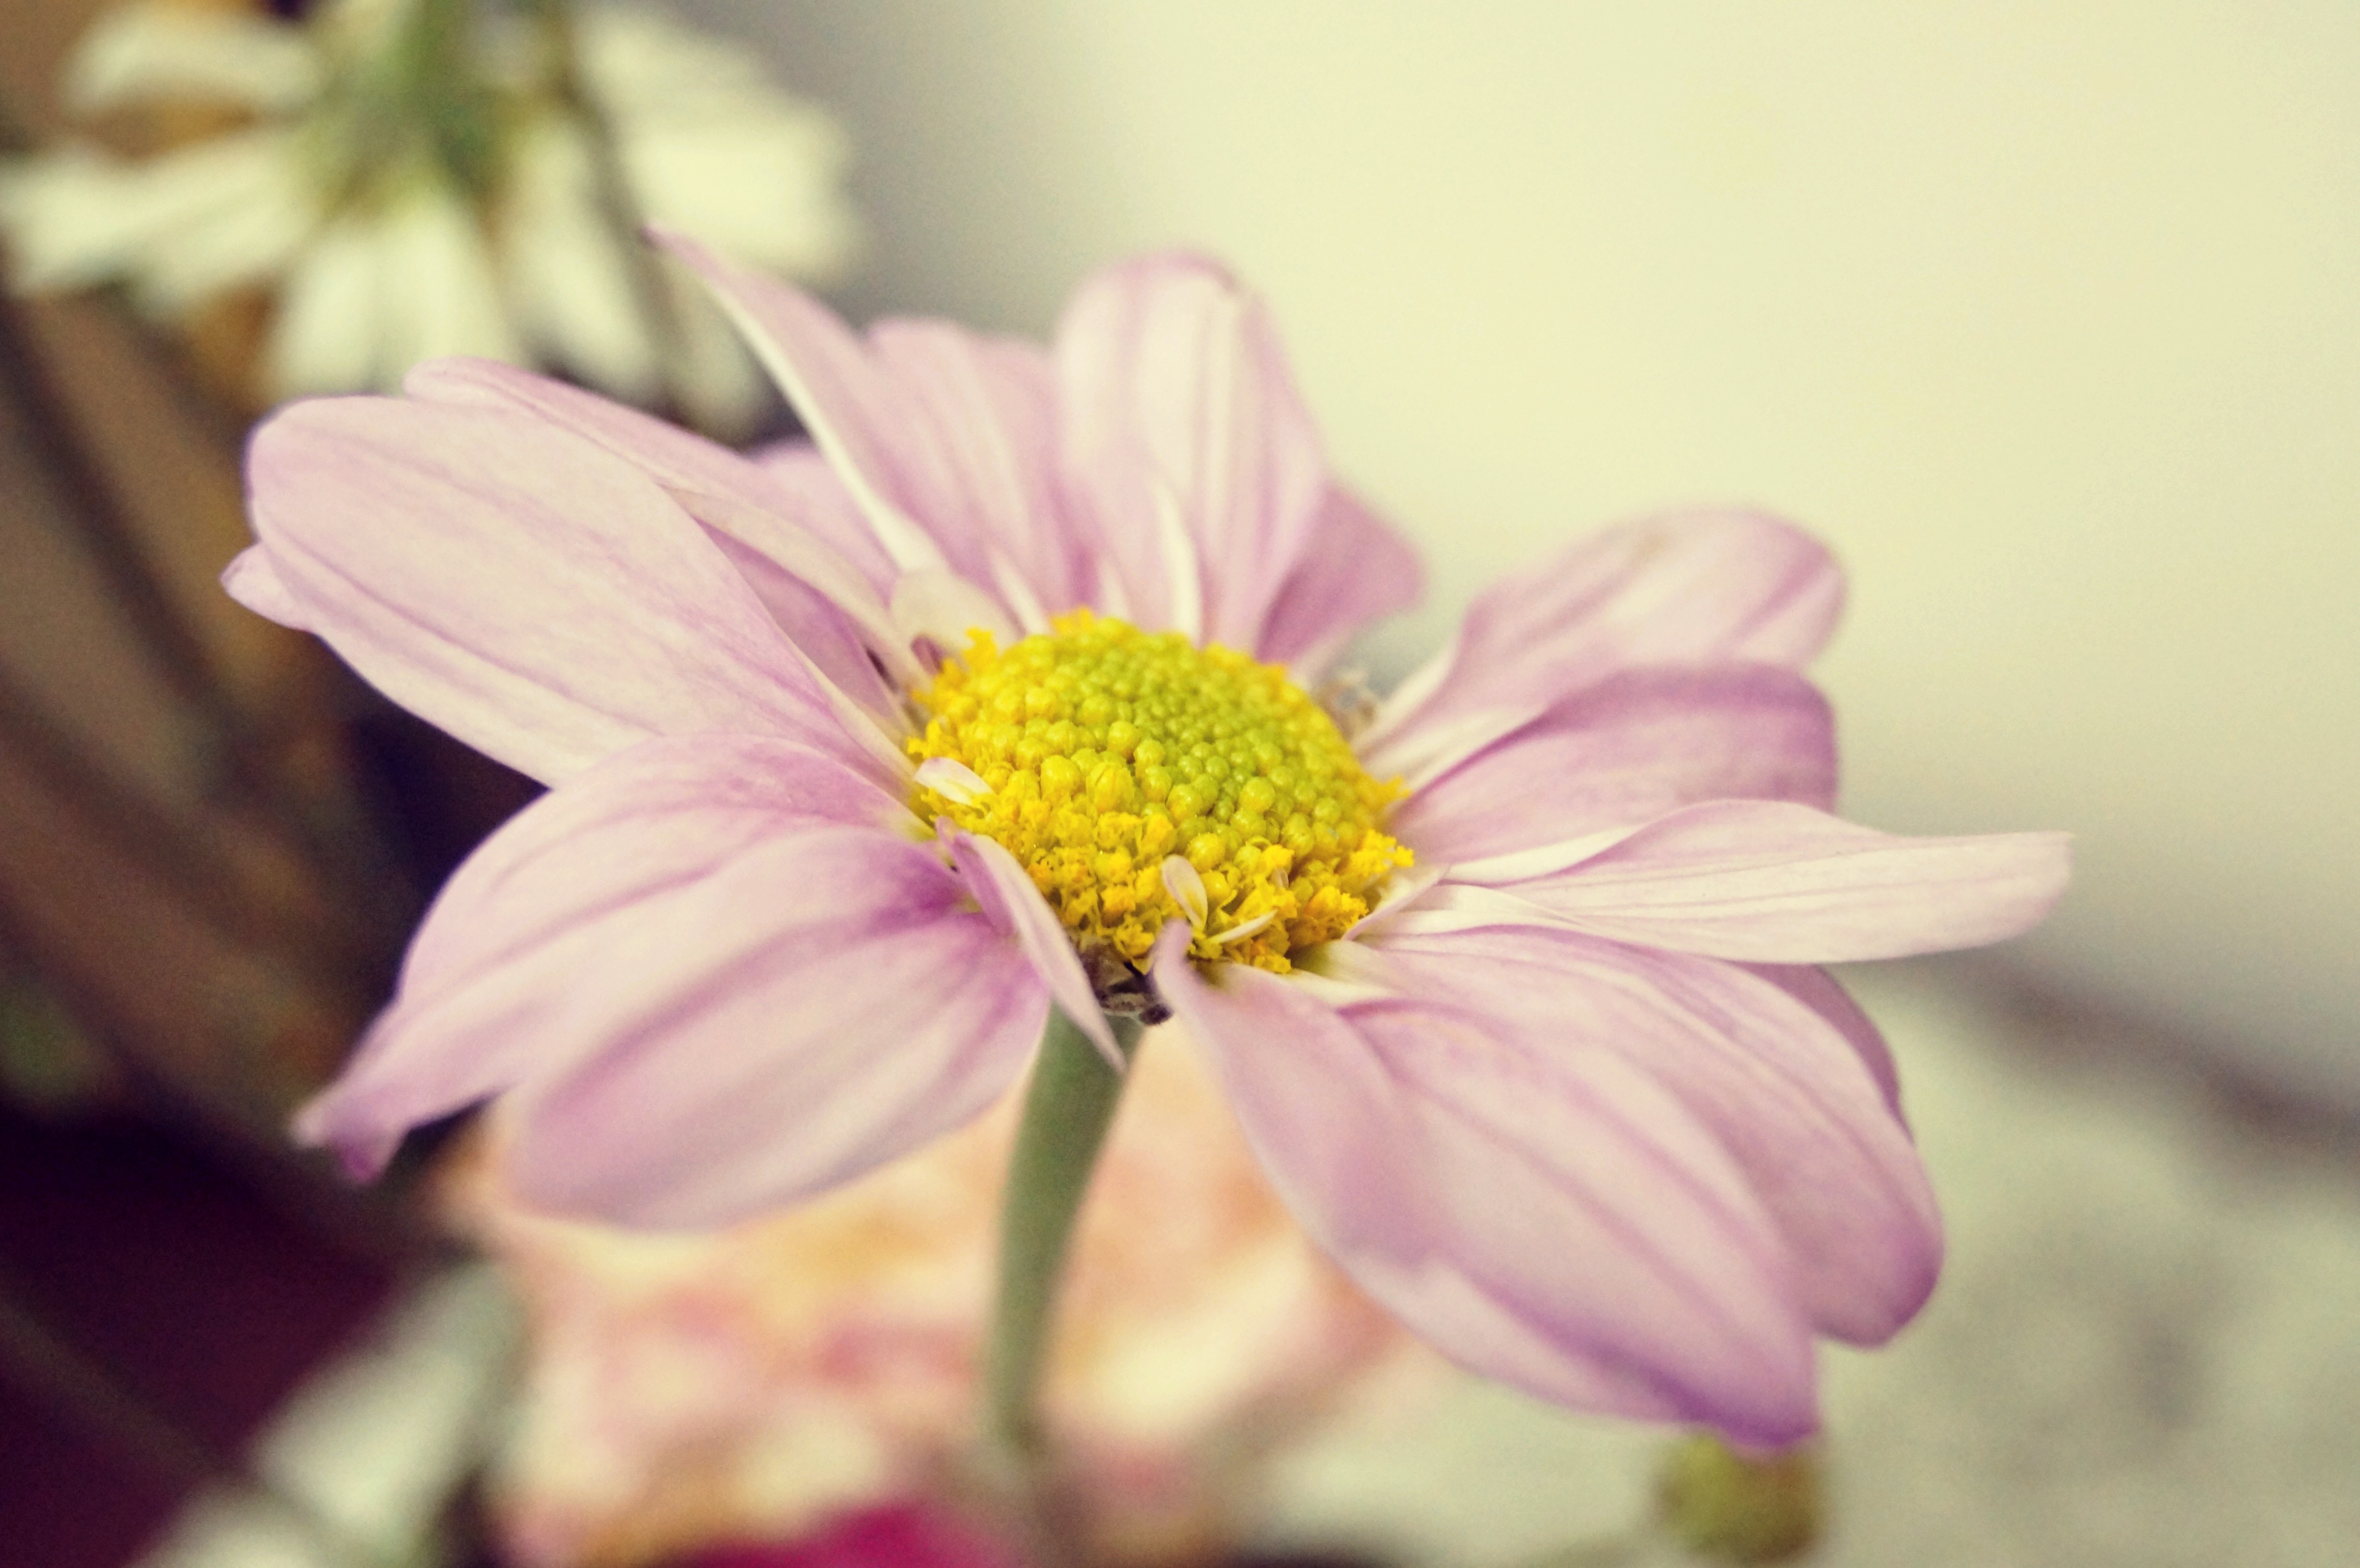
nature, blossom, plant, photography, flower, petal, floral, daisy, botany, yellow, pink, flora, wildflower, close up, macro photography, flowering plant, daisy family, land plant, garden cosmos